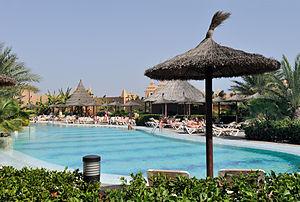
Piscine d'un hôtel à Santa Maria, île de Sal, Cap-Vert.